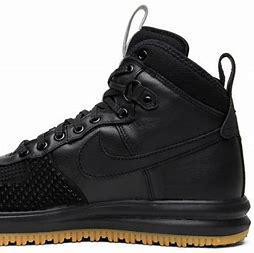
Brand: Nike
Model: Lunar Force 1 Duckboot